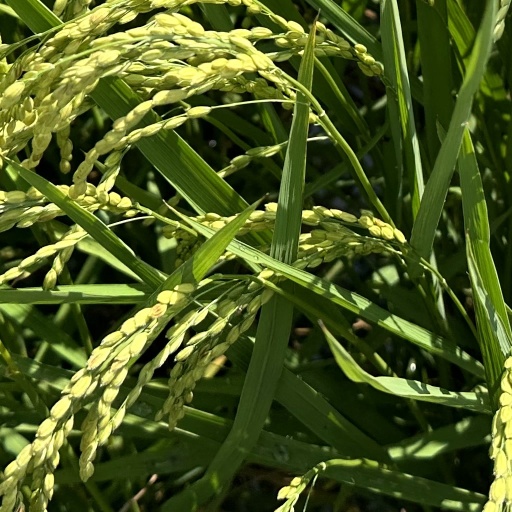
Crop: rice